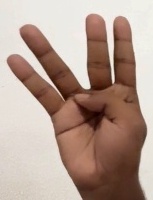
ASL sign: 4